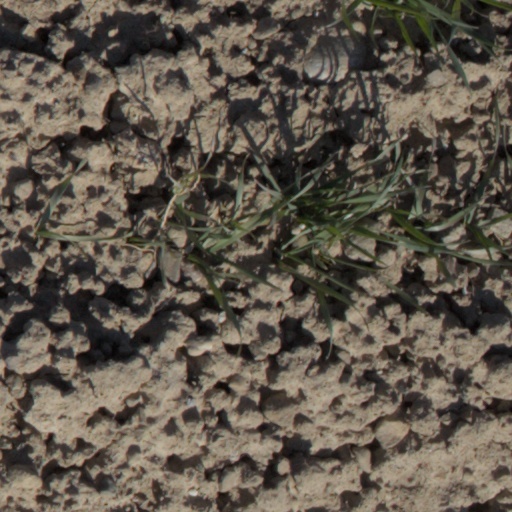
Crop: wheat